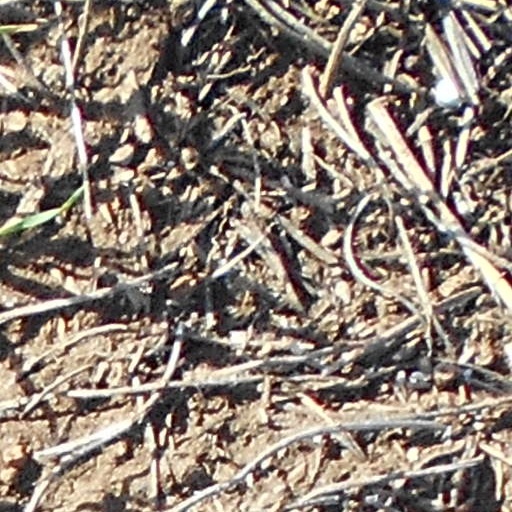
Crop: wheat